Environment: real
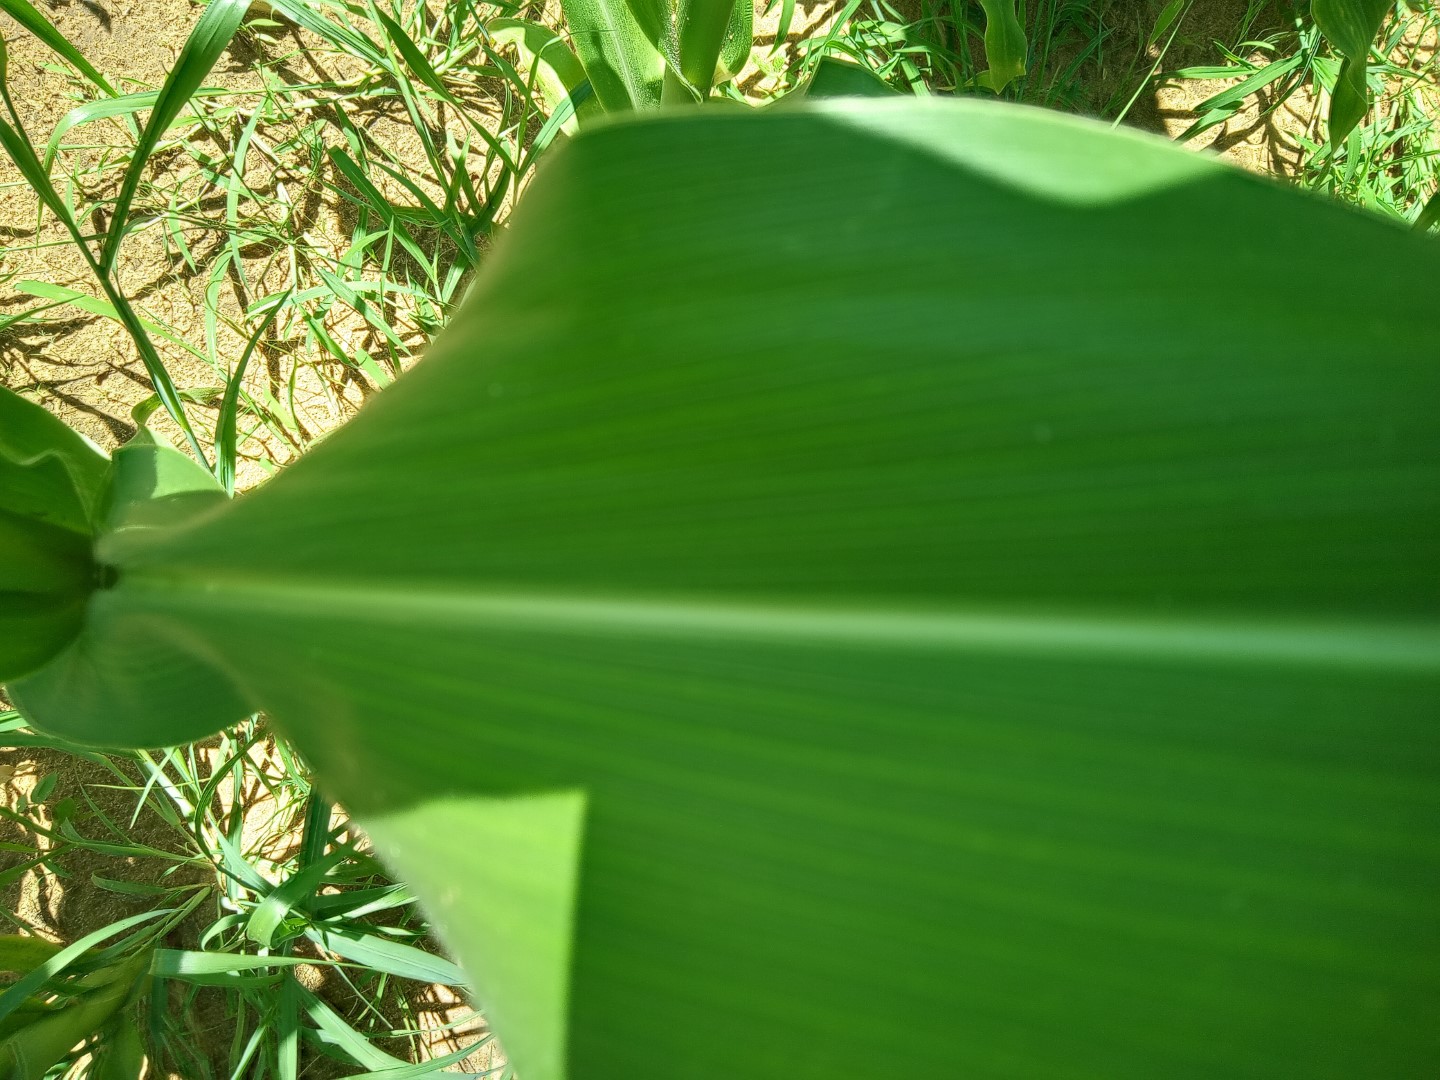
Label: healthy